Carlos Moreno (actor)

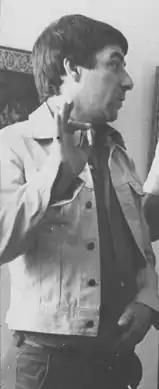
Moreno in 1976

Carlos Moreno (29 August 1938 – 9 March 2014) was an Argentine actor. He primarily worked on movies and television shows. He was born in La Plata, Buenos Aires Province.